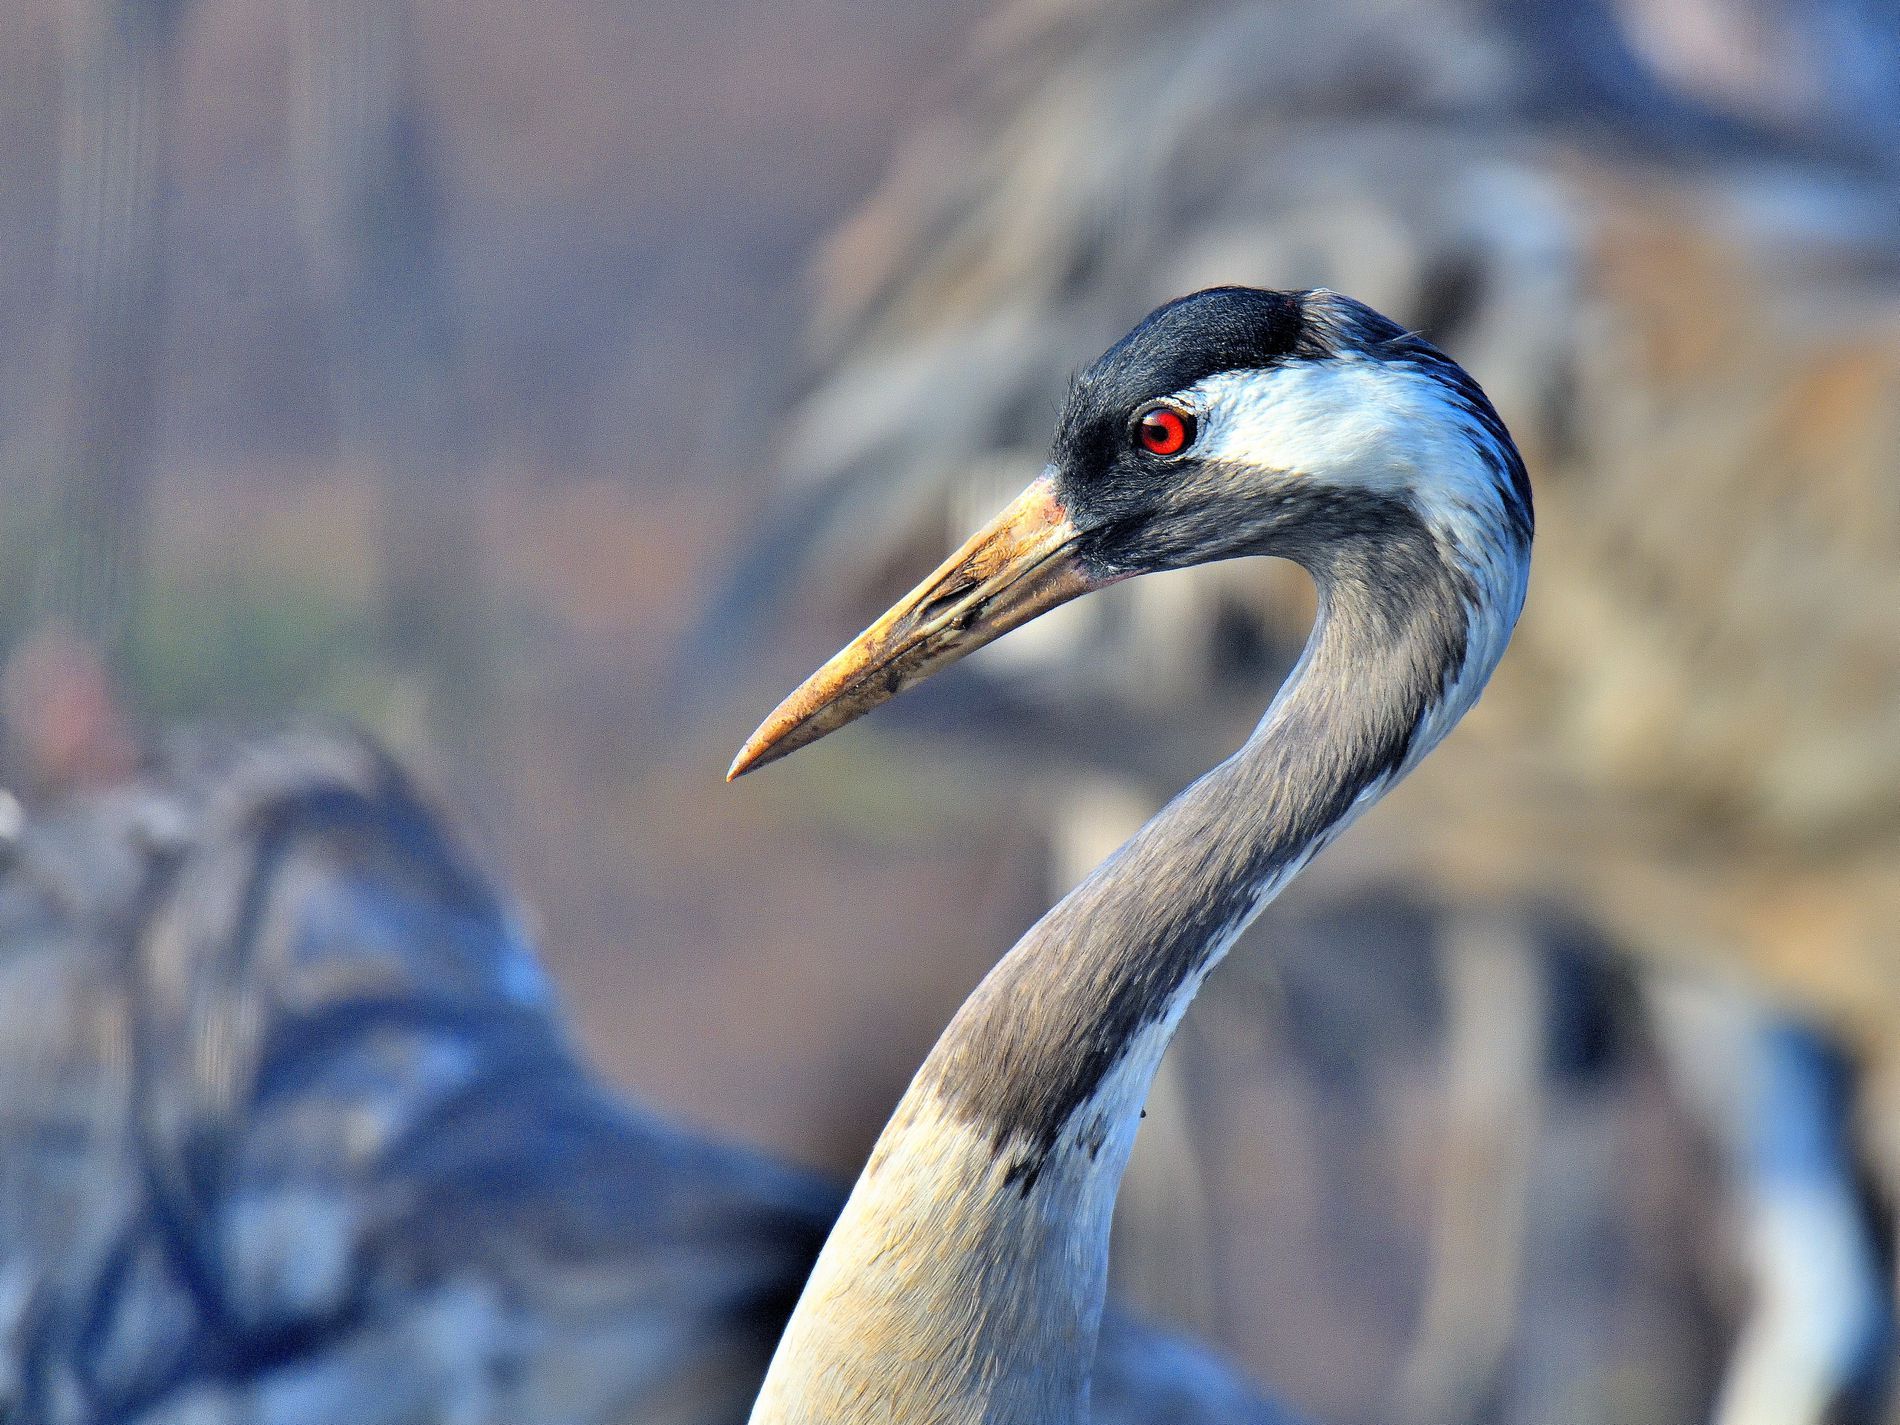
Crane in Focus
A tall crane bird. The crane has a long neck and beak and smooth feathers. Its feathers are mostly gray and white with some black on the head with bright red eye, the background is blurred which helps the bird to stand out completely.
A close up shot taken at eye level, this angle creates a natural and a view making the bird's details especially its beak, long neck stand out clearly, the lighting appears soft and natural likely during daylight enhancing the crane smooth feathers and posture, overall the photo gives a feeling of calm and beauty.
Labels: Animal, Bird, Crane Bird, Waterfowl, Beak, Stork, Heron, Cormorant, Anhinga, Blurred Background
Camera: NIKON CORPORATION NIKON D850
Lens: 150-600mm f/5-6.3, (E3 40 76 A6 38 40 DF 0E) Tamron SP AF 150-600mm f/5-6.3 VC USD (A011) ?
Aperture: F6.3
Exposure: 1/1250 sec
ISO: 560
Focal length: 600.0 mm